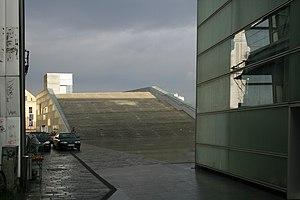
Ars Electronica est une organisation basée à Linz, en Autriche, qui se consacre à la promotion de la création numérique depuis 1979.